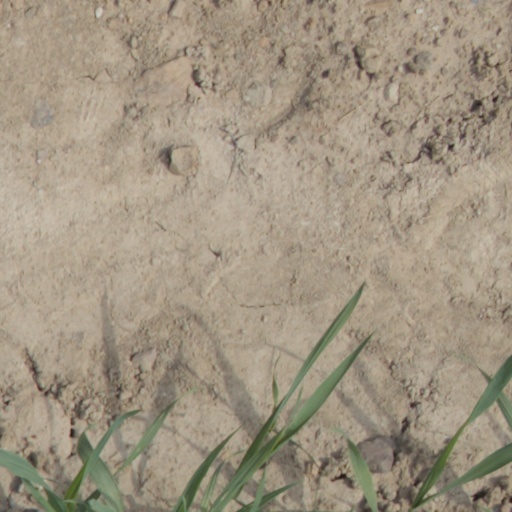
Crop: wheat